Boronia amabilis

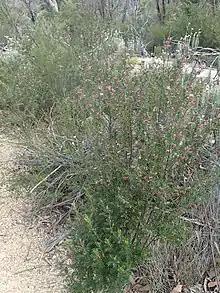
Habit

Boronia amabilis, commonly known as Wyberba boronia, is a plant in the citrus family, Rutaceae and is endemic to a small area in southern Queensland. It is an erect shrub with many branches, pinnate leaves with hairy lower surfaces and pink, four-petalled flowers.